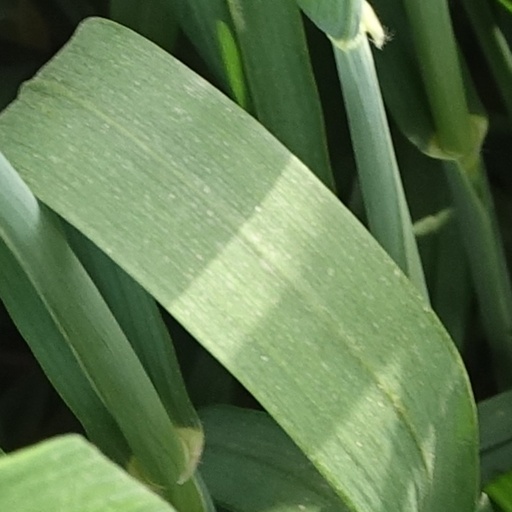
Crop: wheat